A esmorga (film)

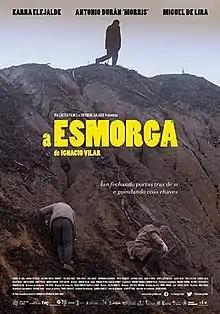
Film poster.jpg

A esmorga is a 2014 Galician-language Spanish film directed by Ignacio Vilar. The film is adapted from the once-censored book "A esmorga" by Galician author Eduardo Blanco Amor. A European review called the film "an alcohol-fueled descent into Hell."